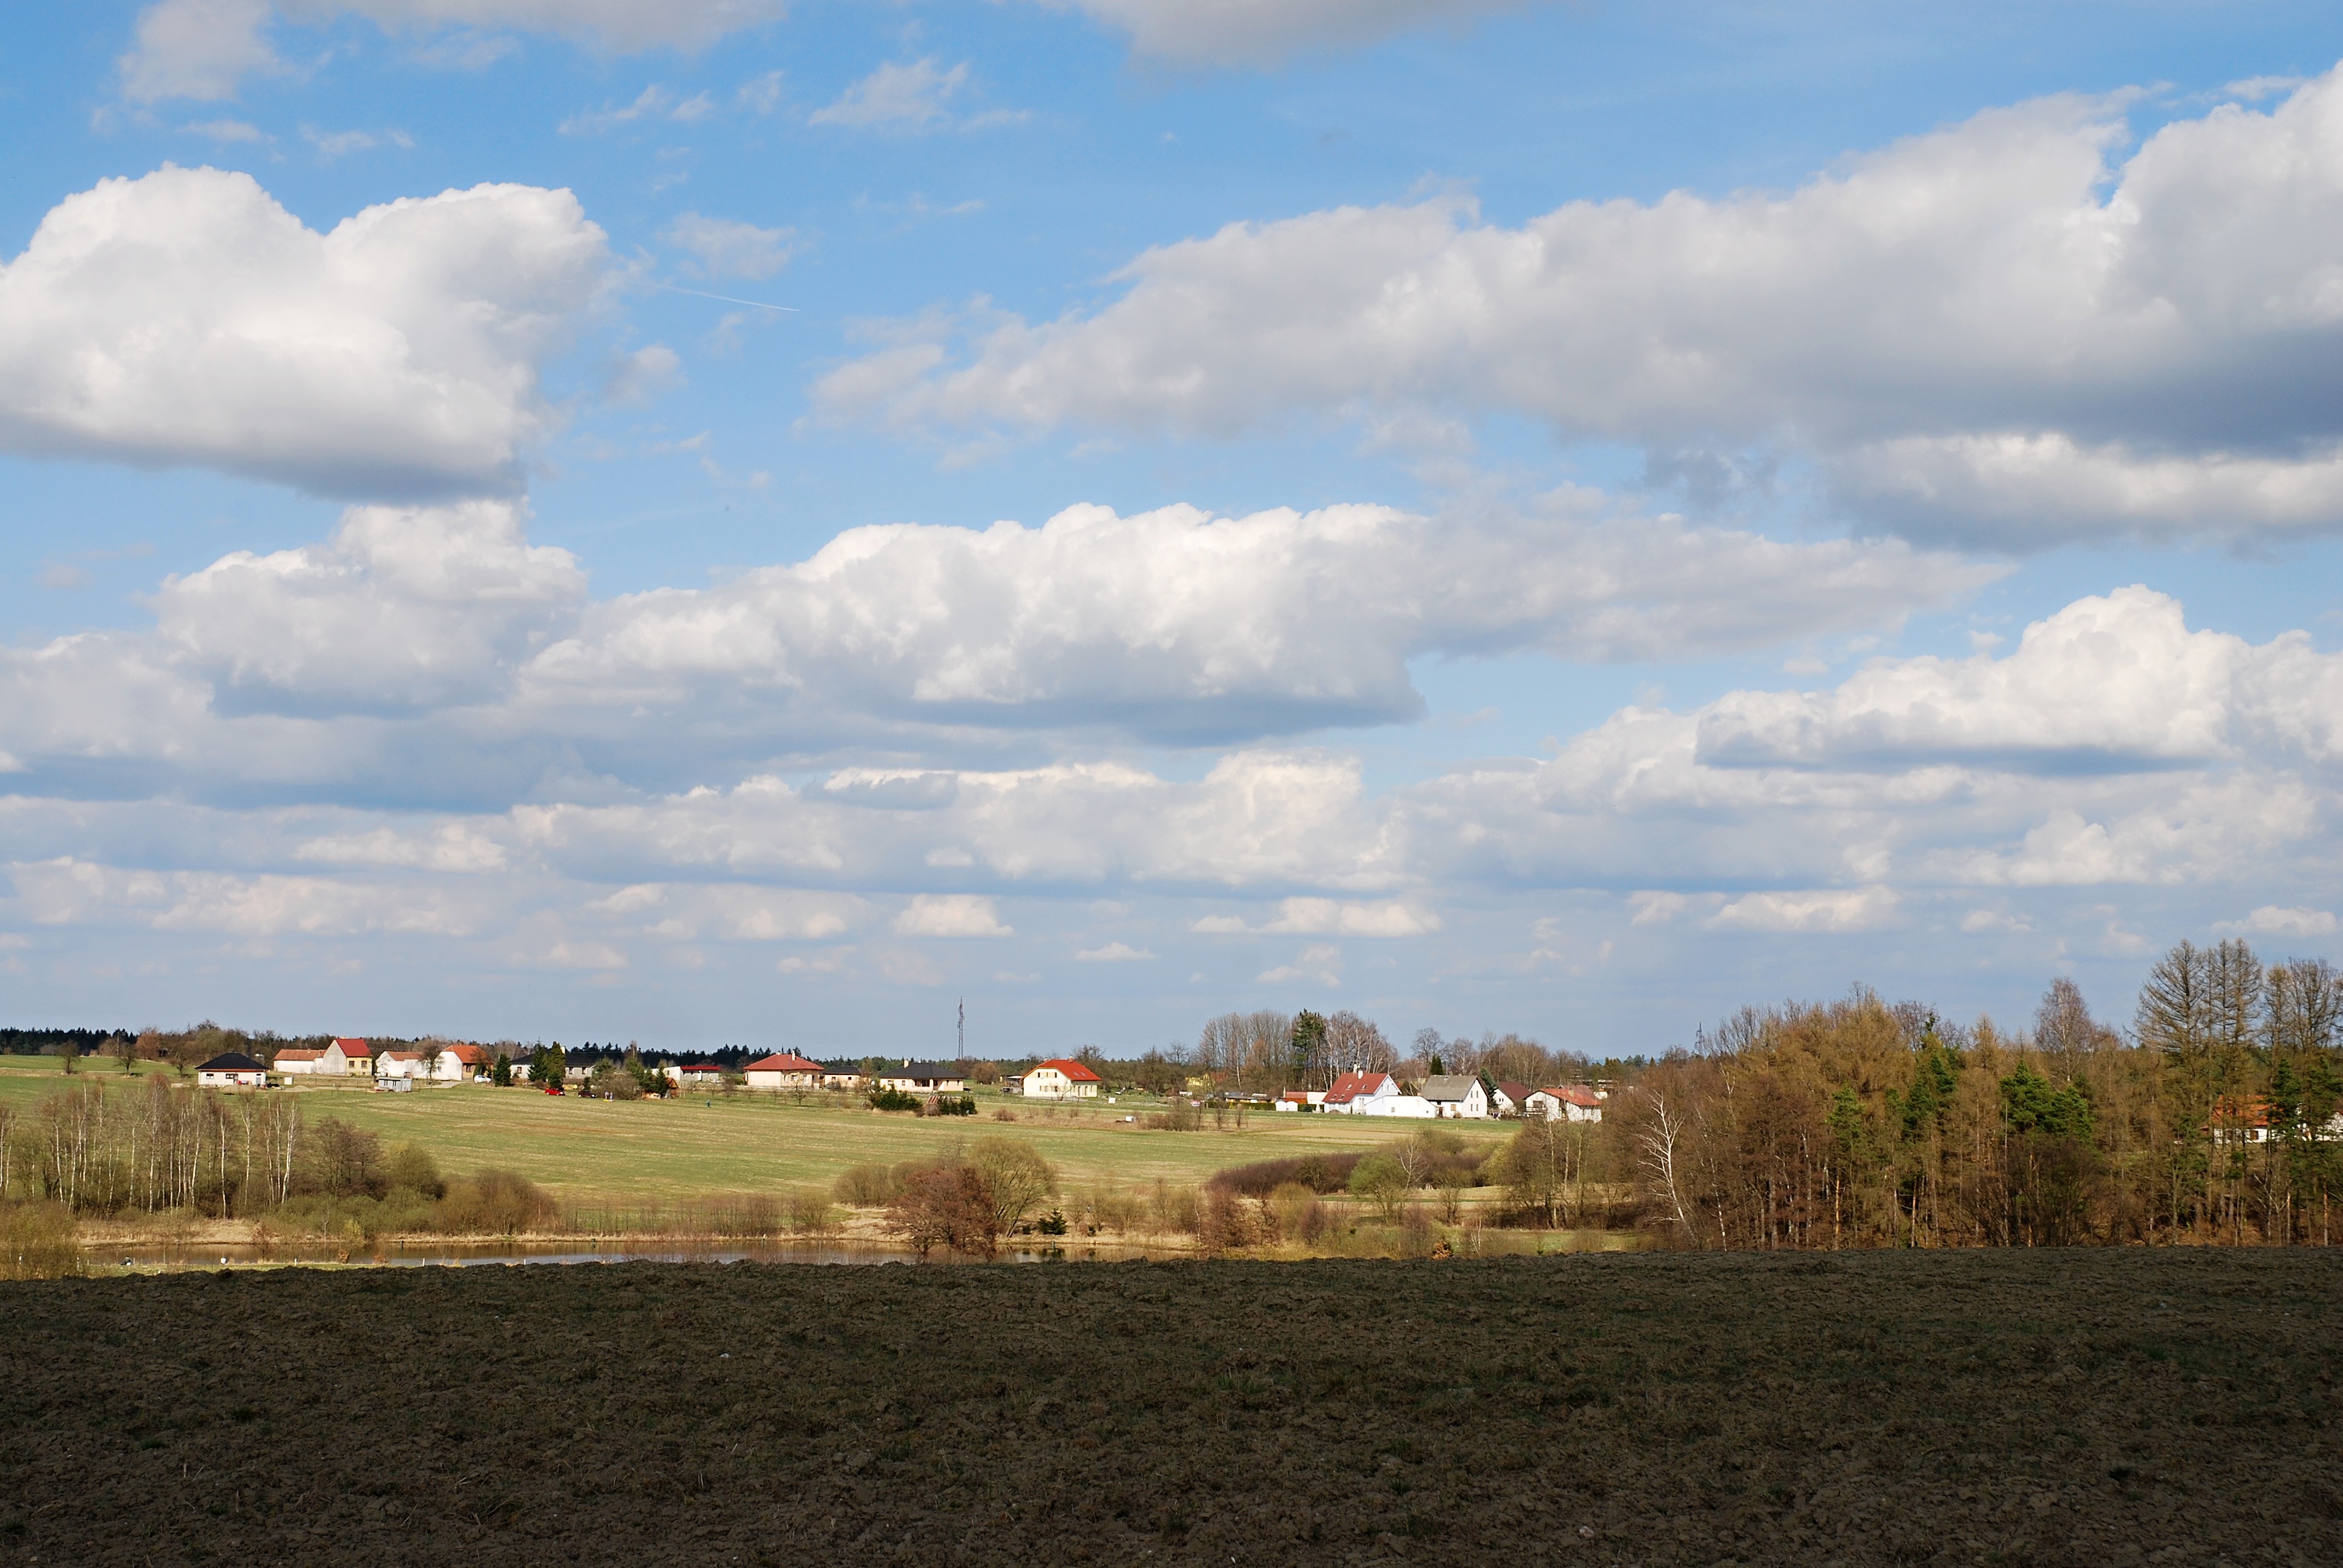
landscape, grass, horizon, cloud, sky, field, farm, meadow, prairie, countryside, hill, agriculture, plain, grassland, south bohemia, rural area, ledenice, meteorological phenomenon, early spring, atmosphere of earth, ceske budejovice